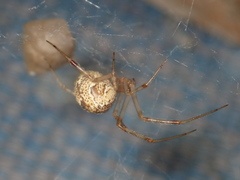
Species: Parasteatoda_tepidariorum